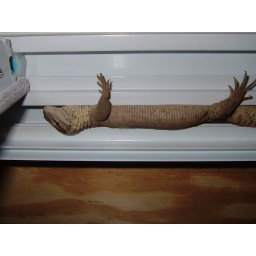
yellow fem in a window track